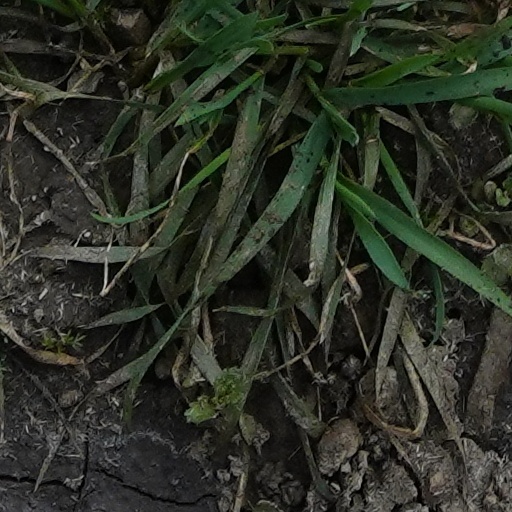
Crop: wheat